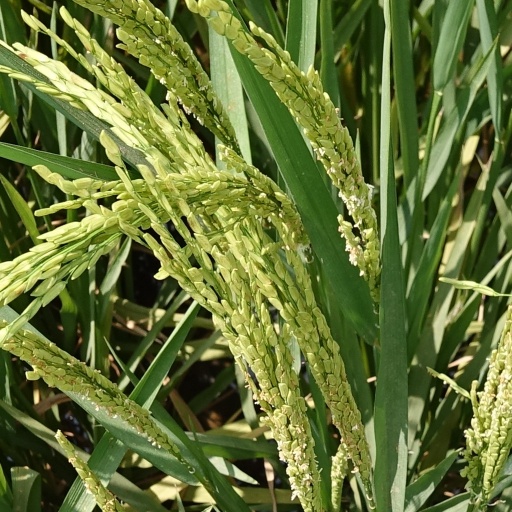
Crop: rice